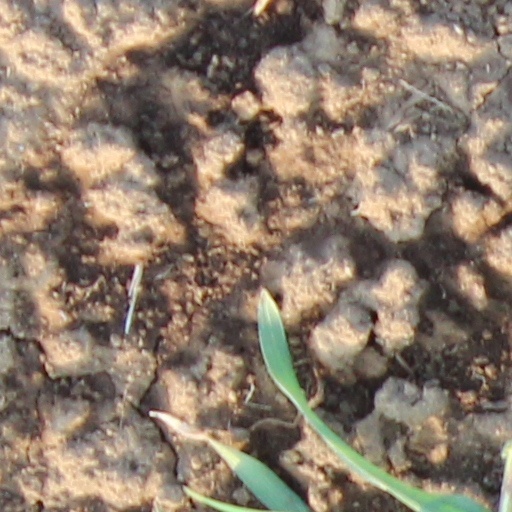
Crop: wheat